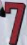
Number: 7